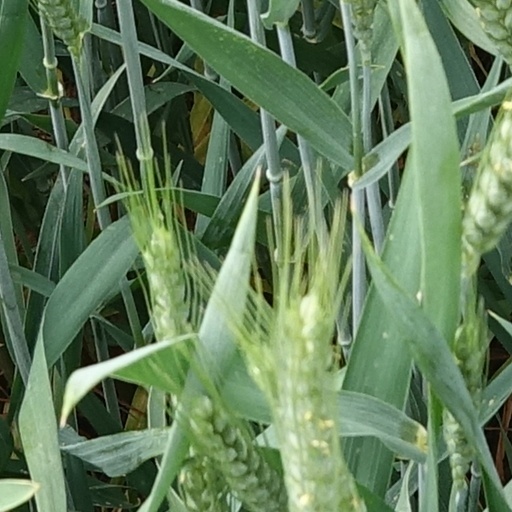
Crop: wheat